Tailhook scandal

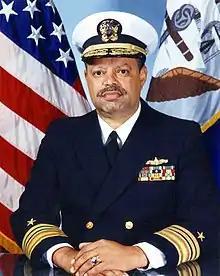
The Navy CDA was led by Commander, Naval Surface Force Atlantic Vice Admiral J. Paul Reason

Acting DoD Inspector General Derek J. Vander Schaaf and DCIS senior agent Don Mancuso gave their investigative agents a wide scope for their inquiry and encouraged them to be more aggressive than Naval investigators had been. Navy and Marine Corps personnel involved or targeted in the investigation subsequently alleged that DCIS agents used unethical and unprofessional interrogation and investigative tactics. The methods reportedly included physical intimidation, lying, trickery, badgering, harassment, innuendo, and false accusations as well as standard law enforcement techniques like "good cop/bad cop." In some cases, DCIS agents purportedly tried to involve officers' wives in the interrogations, forbade officers from having legal representation present, made false promises of immunity, forced polygraph examinations, asked questions about their sex lives, threatened tax audits, and neglected to read interviewees their rights, as required in military criminal investigations. For their part, DCIS agents were angered and frustrated by what they viewed as insincere, deceitful, evasive, and dishonest responses from many of the Navy and Marine officers they interviewed.